Algernon Skeffington, 12th Viscount Massereene

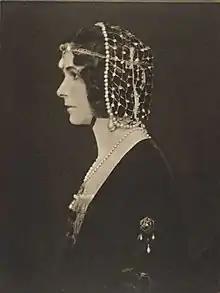
His first wife, the former Jean Barbara Ainsworth

In 1905 he married Jean Barbara Ainsworth (d 1937), eldest daughter of Sir John Ainsworth, 1st Baronet. They had two children: